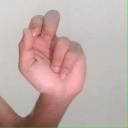
अक्षर: ढ